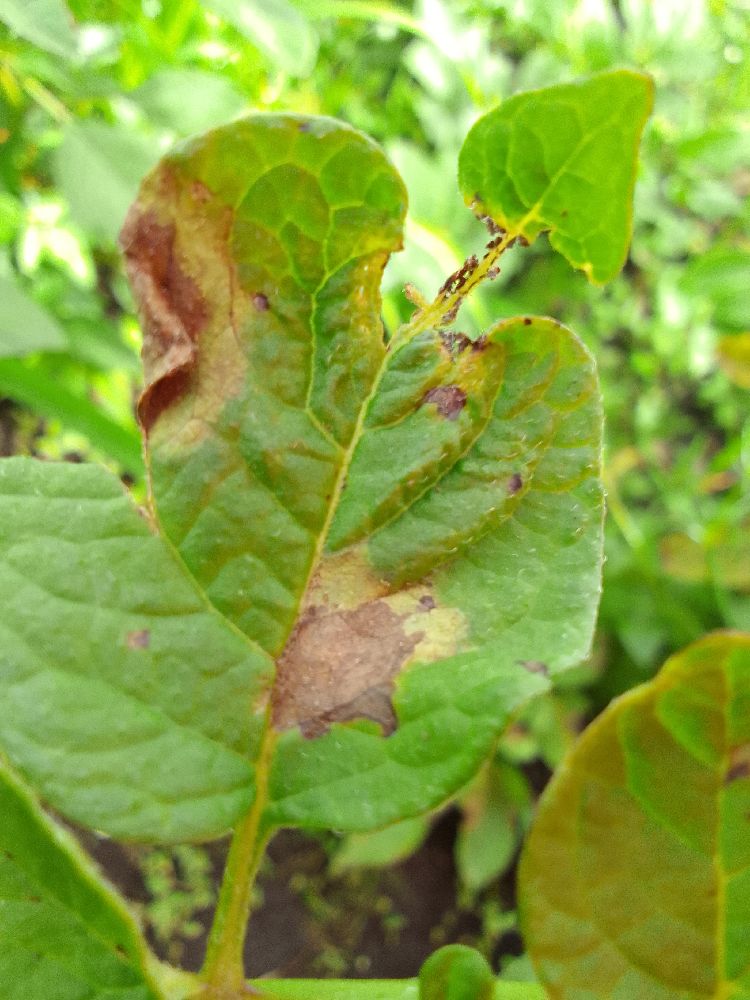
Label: Late blight